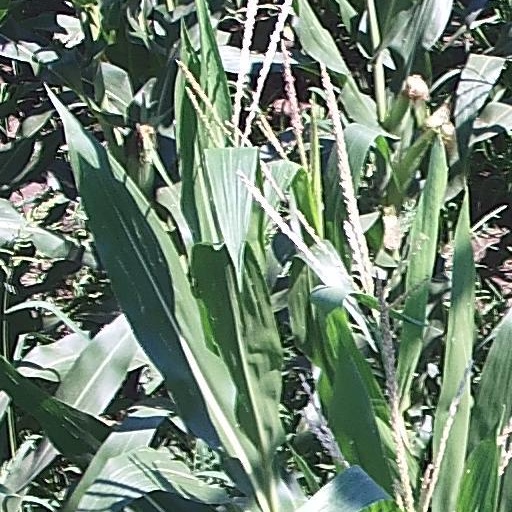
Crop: maize; corn